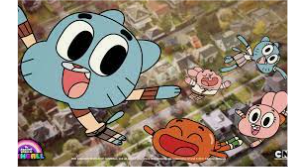
Portrait style: Cartoon Portrait